Jagiellonian Library

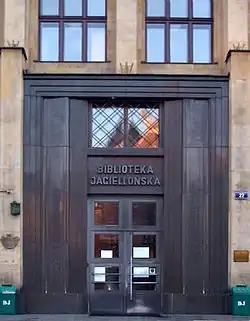
Main entrance to the library

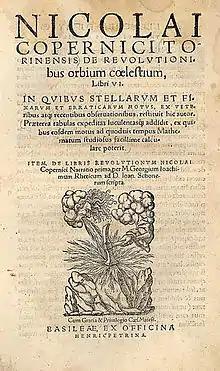
Copernicus' "De Revolutionibus" is one of many valuable possessions of the library

Jagiellonian Library is one of the largest and most famous libraries in Poland; over its history it has received many donations and inherited many private collections.